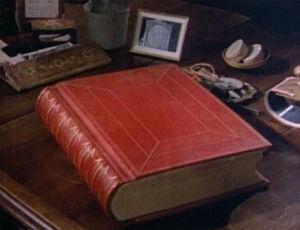
Le Livre rouge, dont le titre original est Liber Novus, est un manuscrit écrit et illustré par le psychologue suisse Carl Gustav Jung.